Kakishita Onsenguchi Station

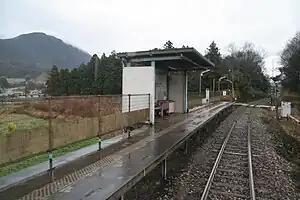
Station platform

is a passenger railway station located in the town of Kawara, Fukuoka Prefecture, Japan. It is operated by the third-sector railway operator Heisei Chikuhō Railway.